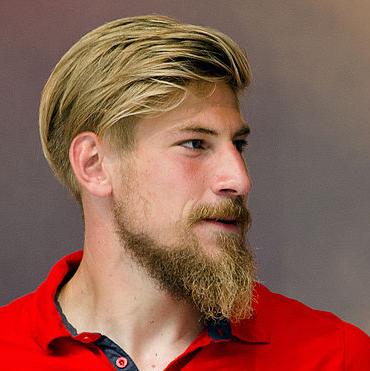
Age: 23